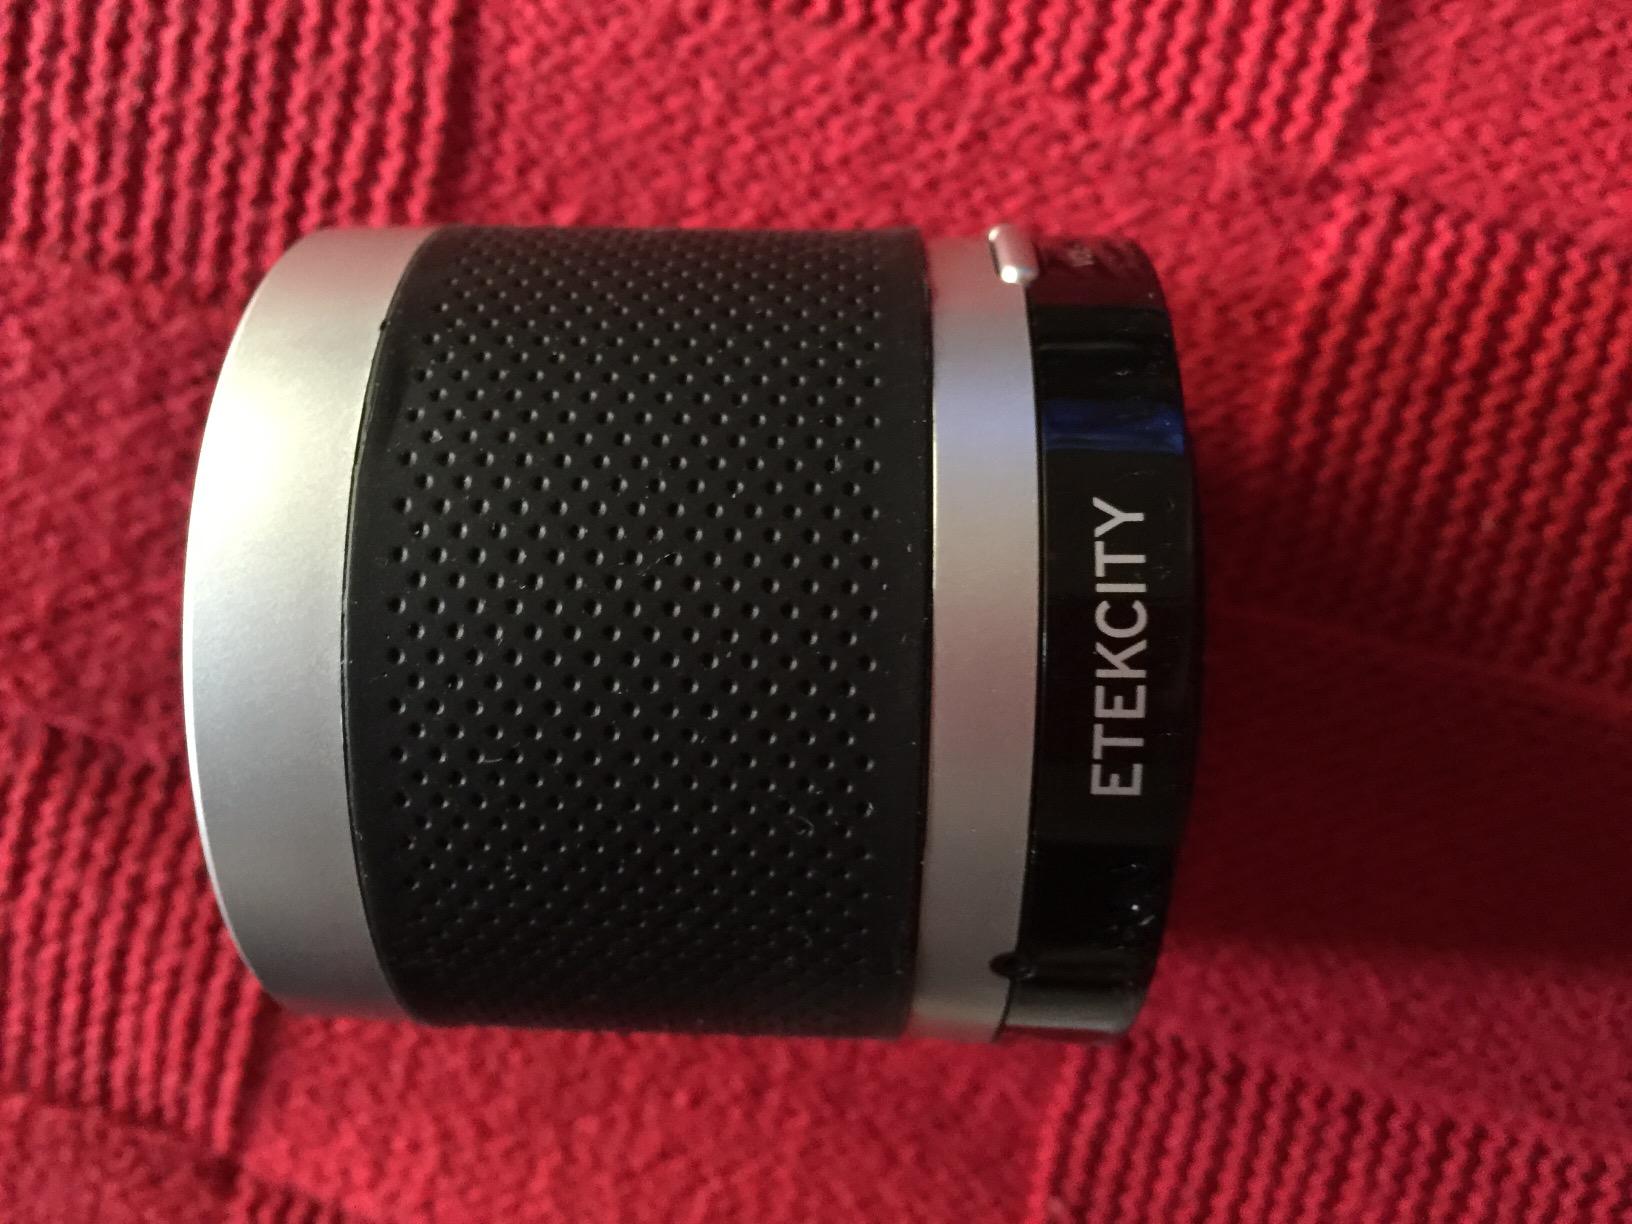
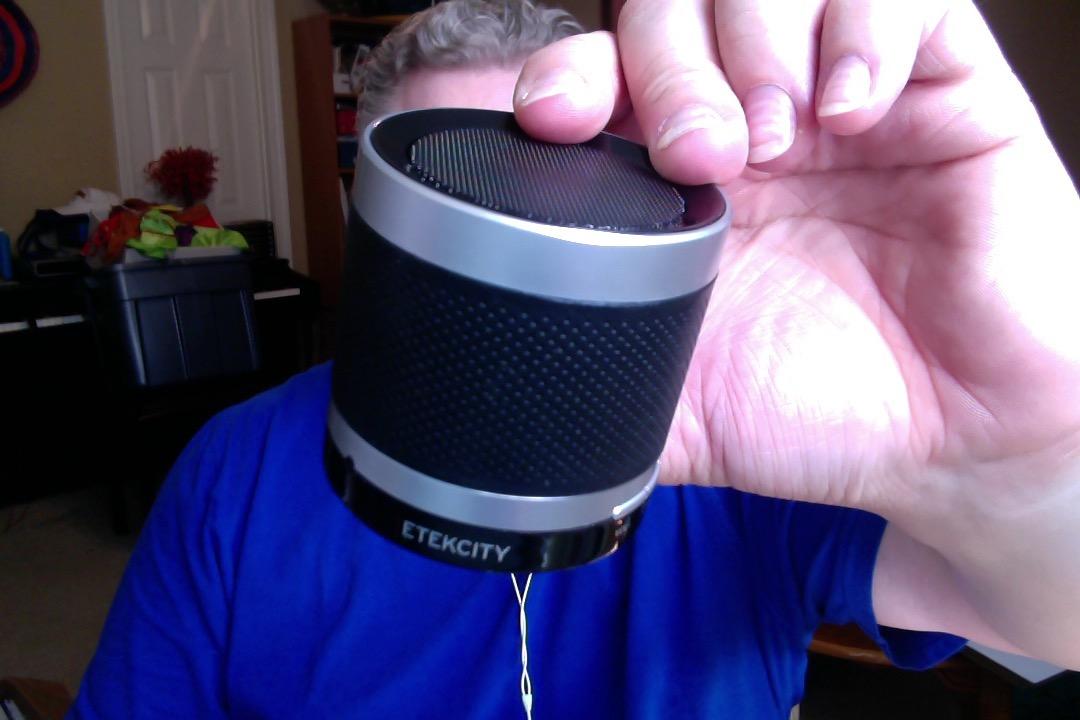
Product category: speaker
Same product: yes